Dainzú

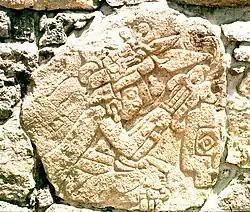
Ballgame player bas-relief.

The original name of this town is unknown. The archaeological site is named from the word "Dannizhú", used by ancient inhabitants to refer the site, at the time when Bernal made local inquiries.